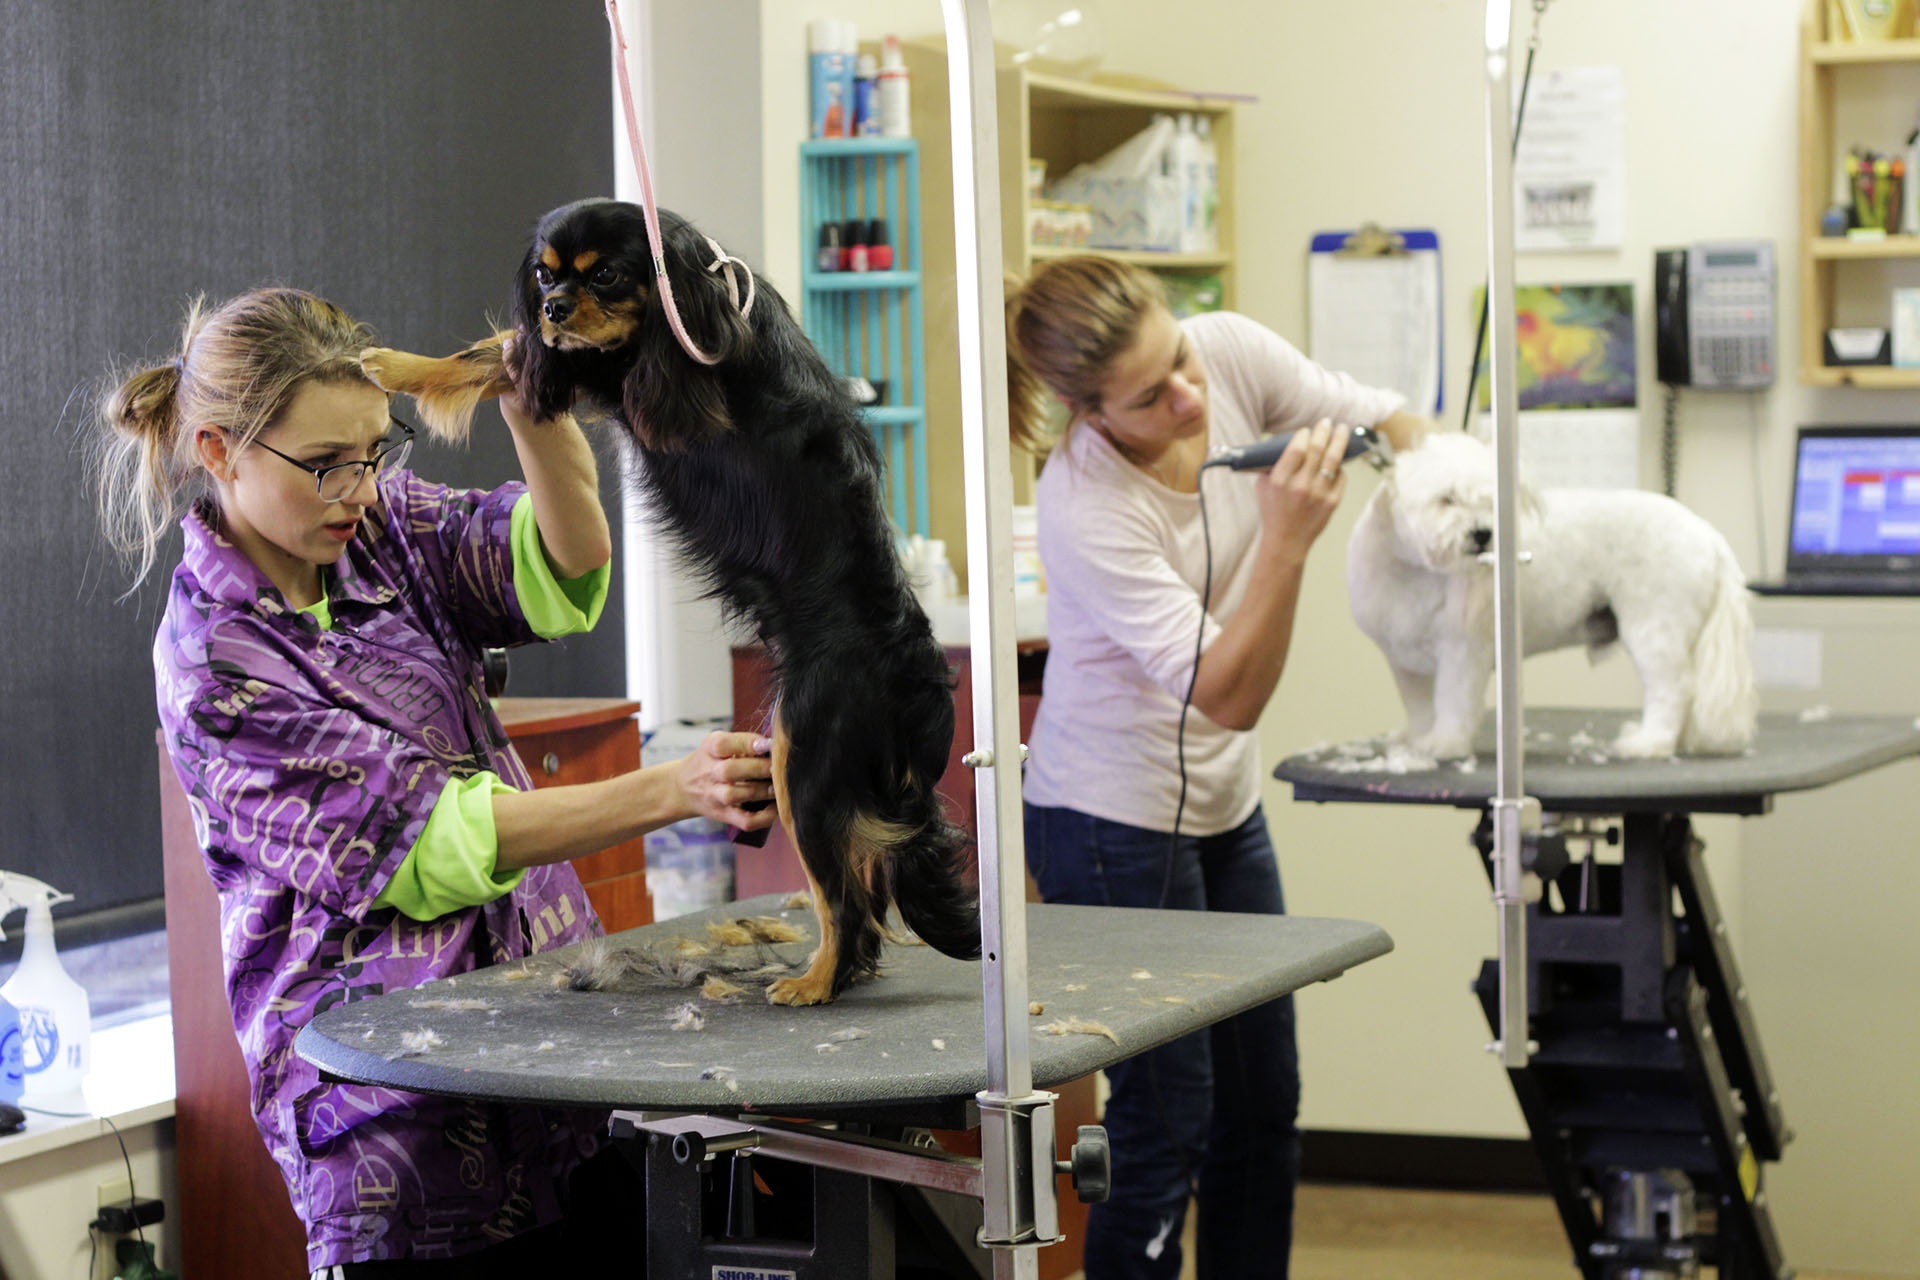
hair, white, dog, animal, cute, canine, pet, shop, care, room, salon, domestic, hairdresser, scissors, grooming, pet grooming, dog grooming